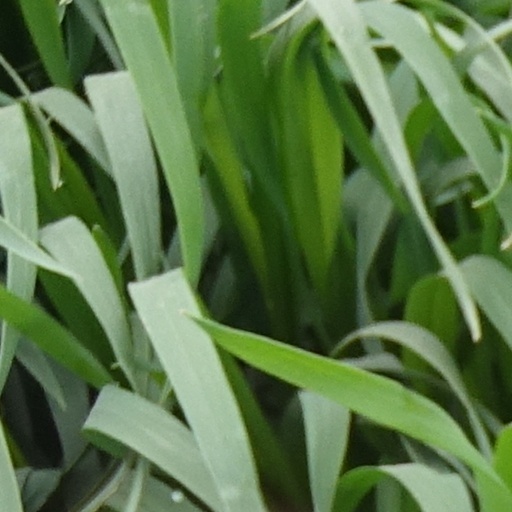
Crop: wheat